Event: Nepal Earthquake
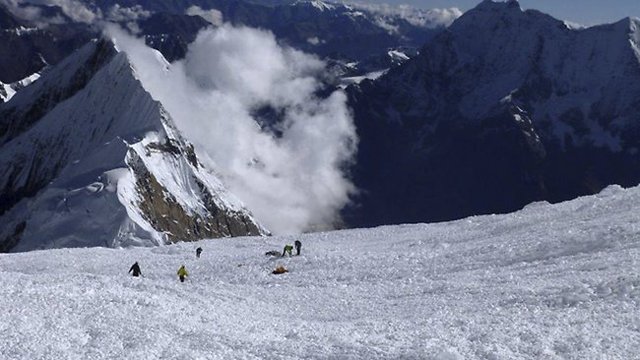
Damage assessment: no_damage